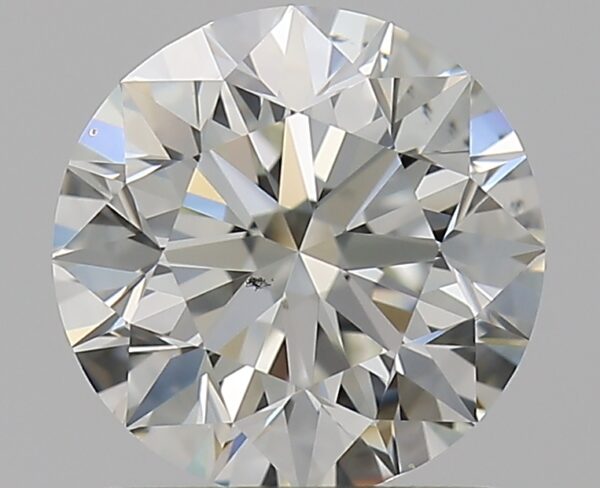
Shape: round
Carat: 1
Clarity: VS2
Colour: J
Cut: EX
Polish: EX
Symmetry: EX
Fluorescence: F
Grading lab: GIA
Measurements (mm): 6.3 x 6.34 x 4.02